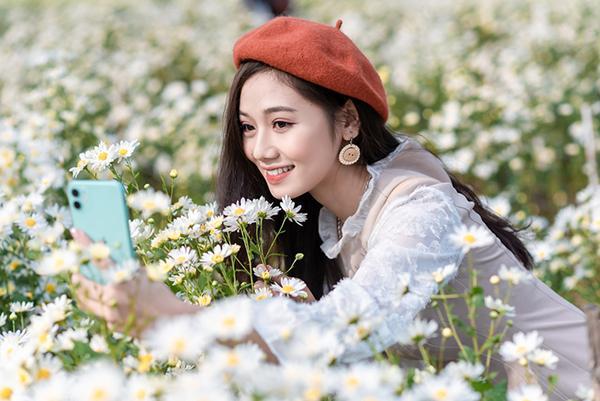
có một cô gái đang chụp ảnh tự sướng ở giữa những bông hoa